1st Grey Cup

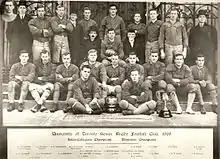
The 1909 Toronto Varsity team, inaugural champions. The Grey Cup is pictured at the front right.

While some had thought that Varsity would win handily, potentially by a score of 40–0, Parkdale kept the score close in the first half. After a series of fumbles and exchanges, Hugh Gall opened the scoring with a 65-yard single. Thereafter, Parkdale fumbled near their 10-yard line and Gall ran around the end for a try, with the convert failing. In the second quarter, deep in their own end, Varsity quarterback Billy Foulds lateralled back to Gall, but the pass missed and Parkdale's Tom Meighan jumped on the ball for the try. There was no more scoring in the half and Varsity held a 6–5 lead over Parkdale.